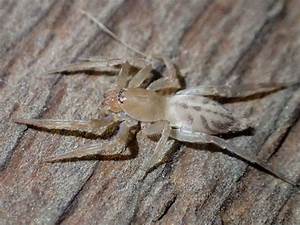
Label: ragno